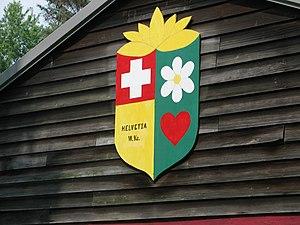
Helvetia est une census-designated place située dans le comté de Randolph, dans l’État de Virginie-Occidentale, aux États-Unis. Sa population s’élevait à 59 habitants lors du recensement de 2010.